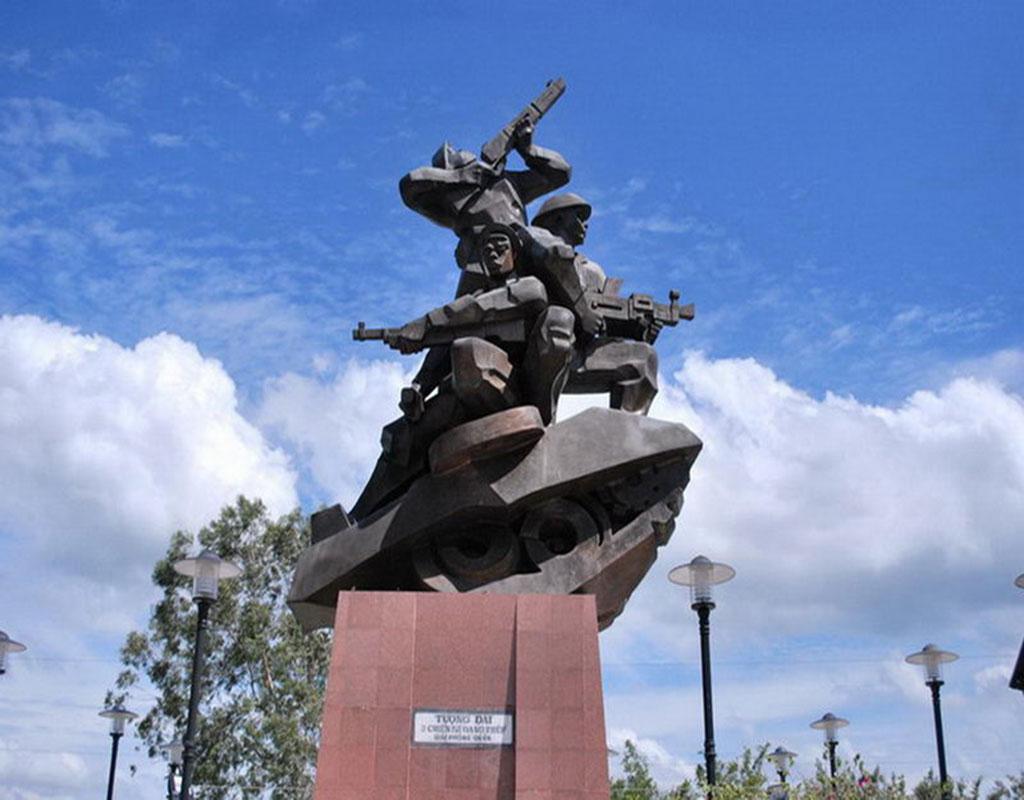
có những người lính đang cầm súng được khắc hoạ ở trên bức tượng